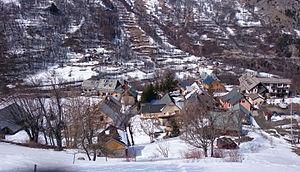
Le hameau des Granges vu de haut, à proximité de la ferme de l'Adroit
Les Granges sont un hameau de la commune française de Valloire, dans le département de la Savoie.